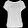
Label: T - shirt / top